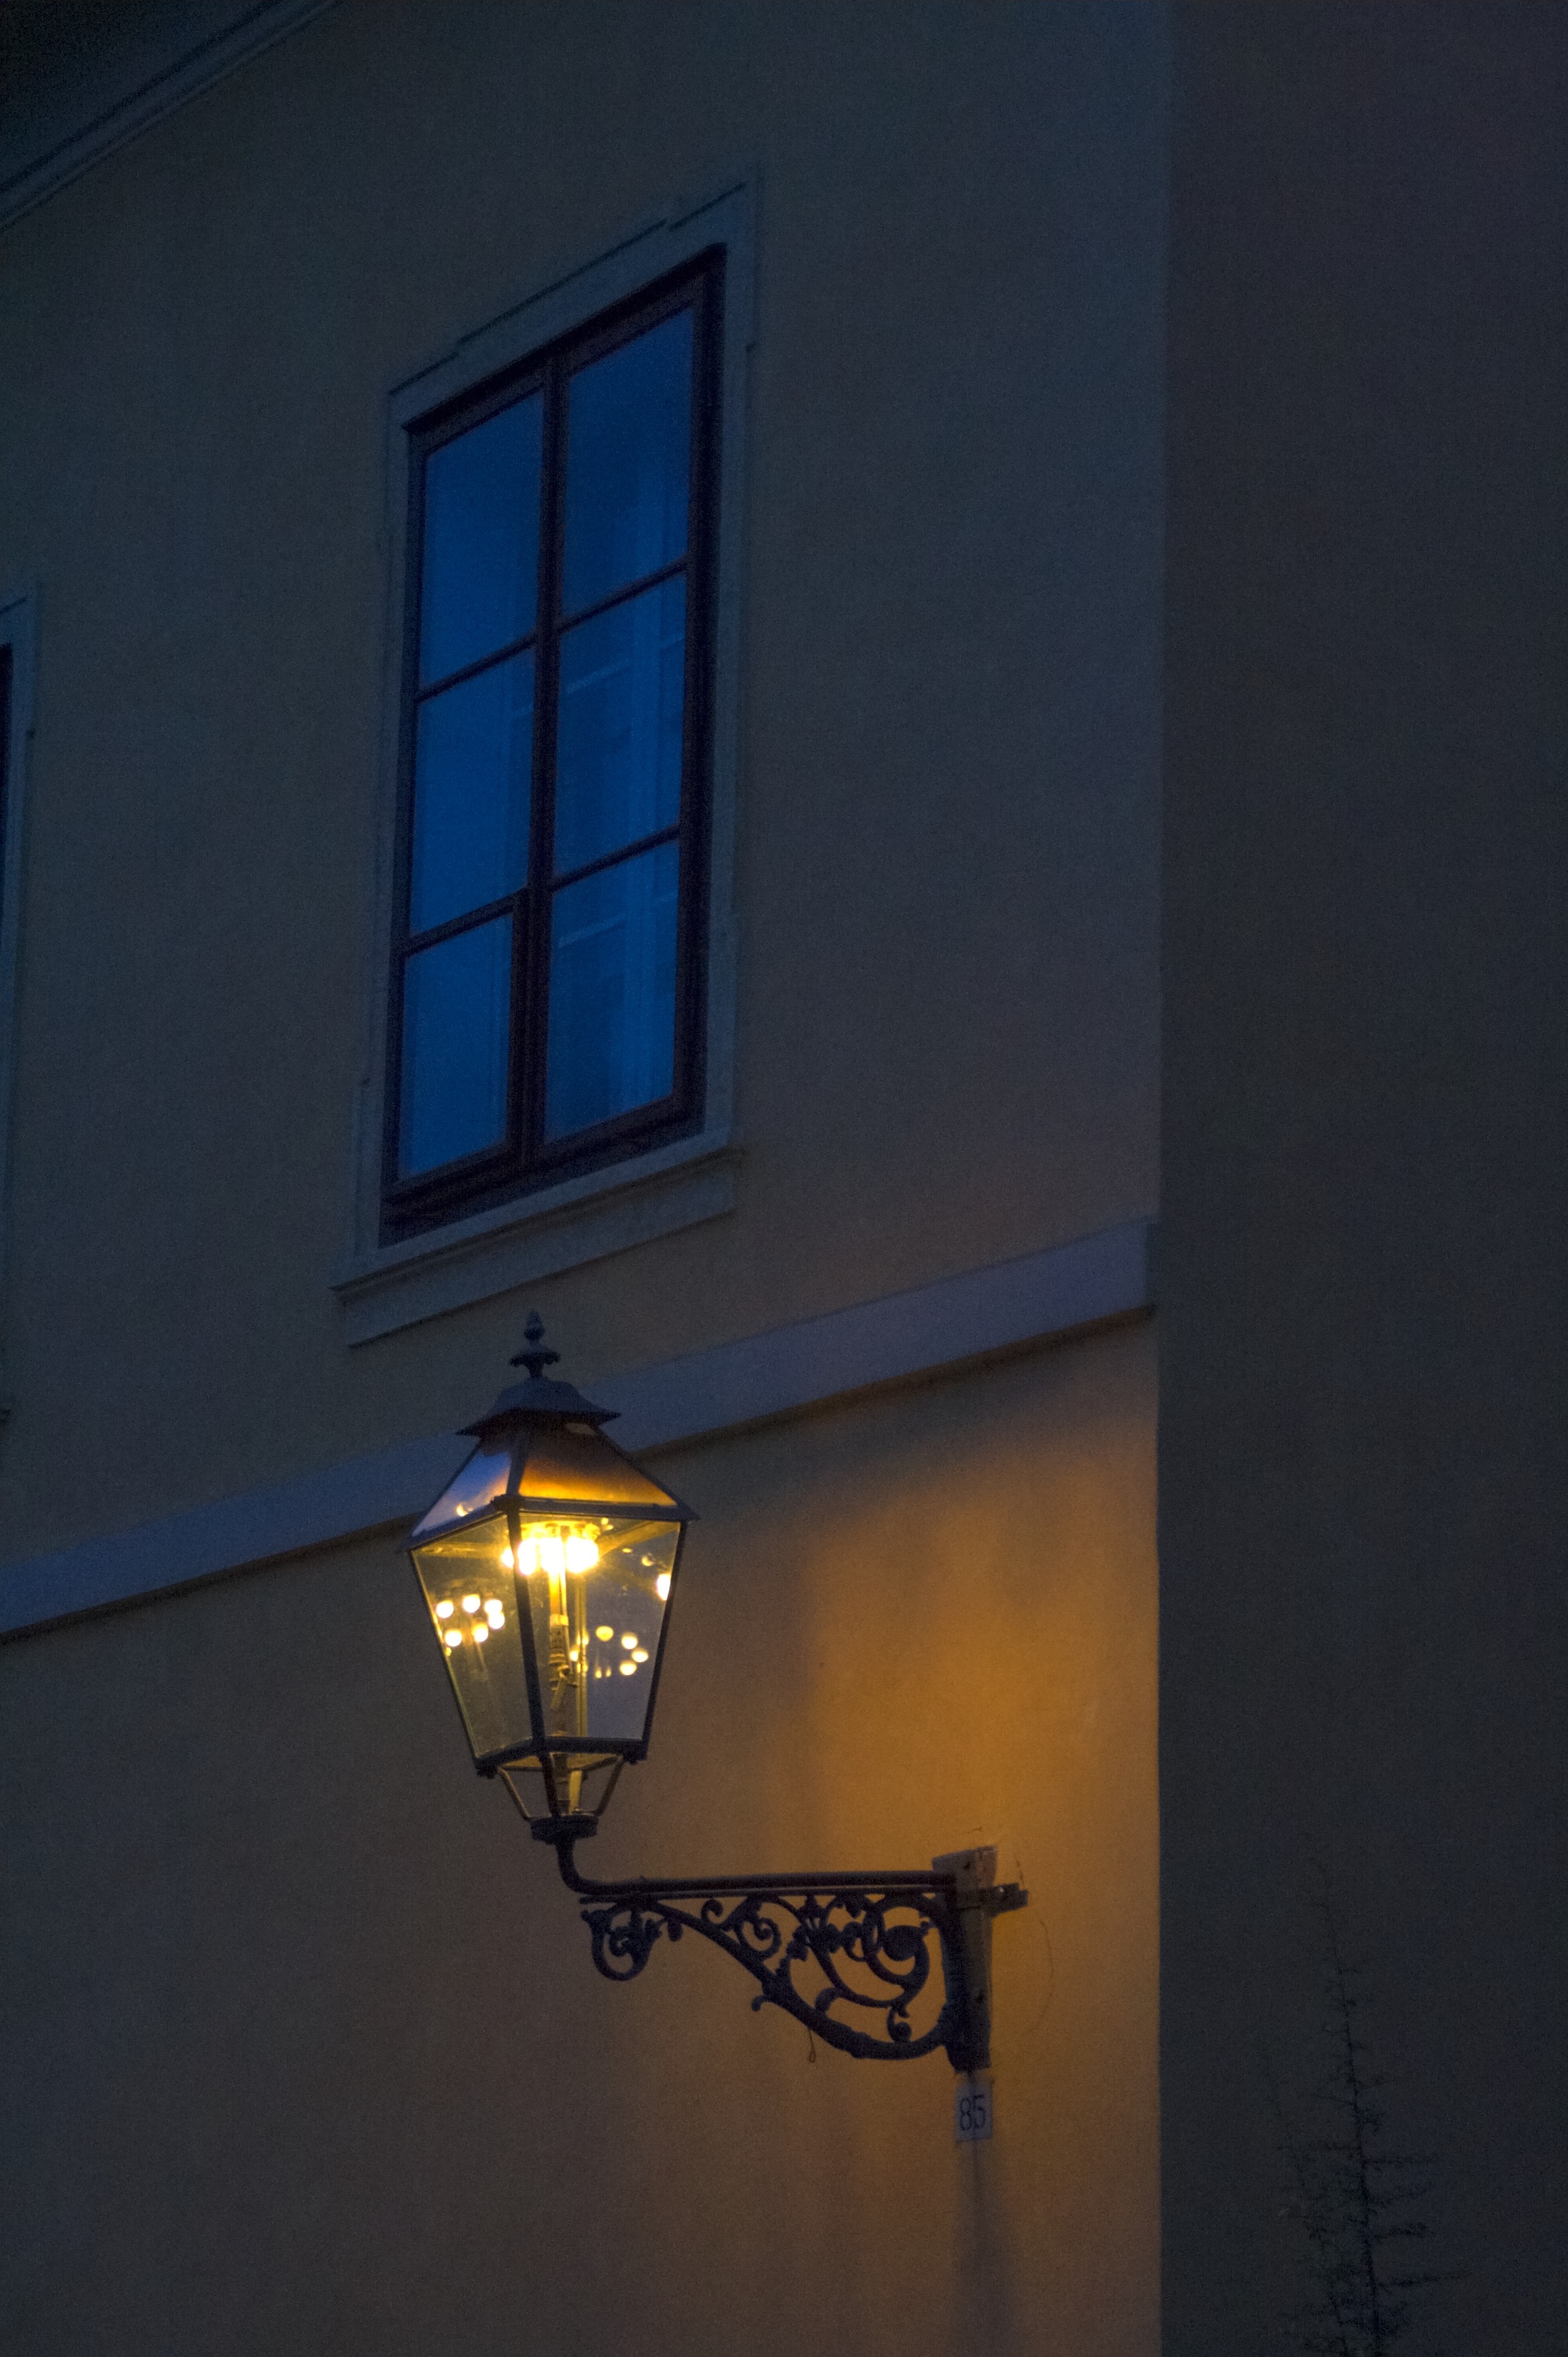
light, architecture, sky, night, house, window, old, wall, evening, twilight, ceiling, lantern, reflection, facade, darkness, blue, street light, lamp, electricity, lighting, light fixture, angle, daylighting